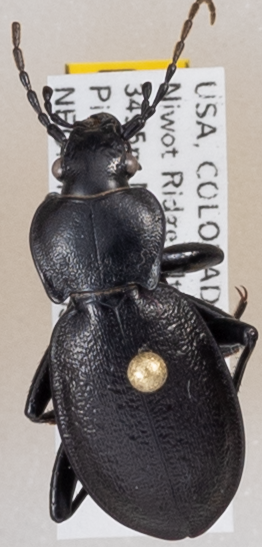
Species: Carabus taedatus
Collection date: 2018-08-28
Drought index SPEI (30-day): -1.69
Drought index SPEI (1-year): -1.13
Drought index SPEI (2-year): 0.24